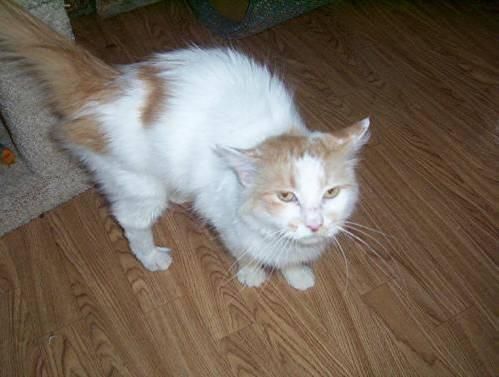
cat